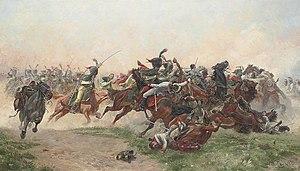
Charge des chasseurs à cheval de la Garde impériale à Wagram.